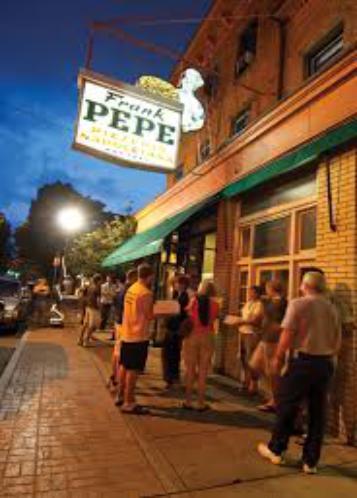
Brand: Frank Pepe Pizzeria Napoletana
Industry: Food